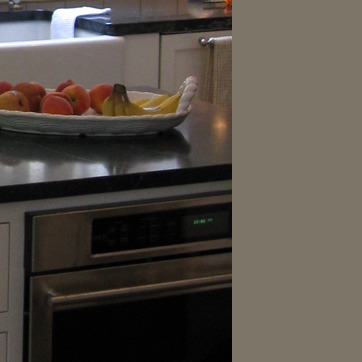
Material: polishedstone